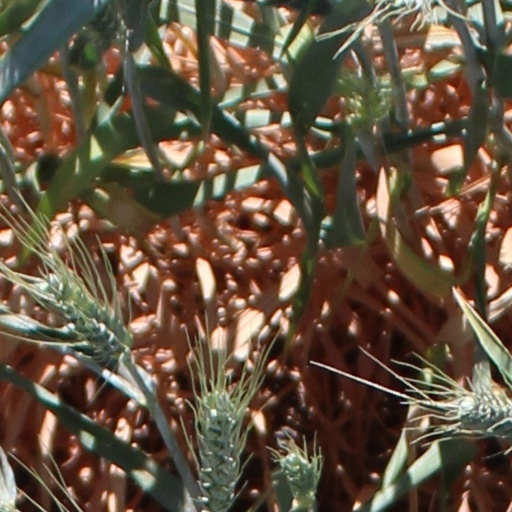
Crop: wheat